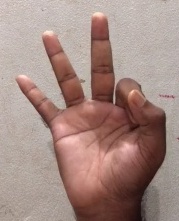
ASL sign: 9